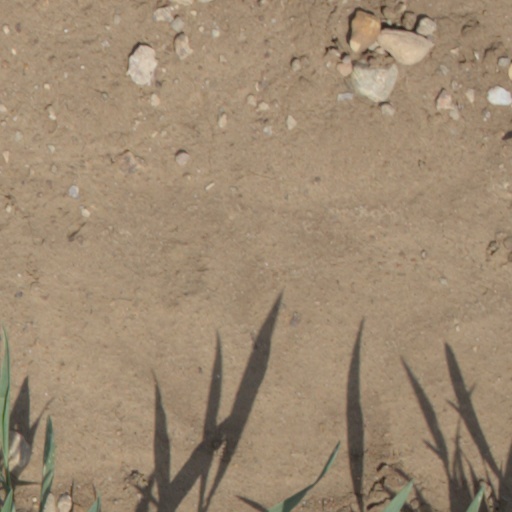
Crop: wheat